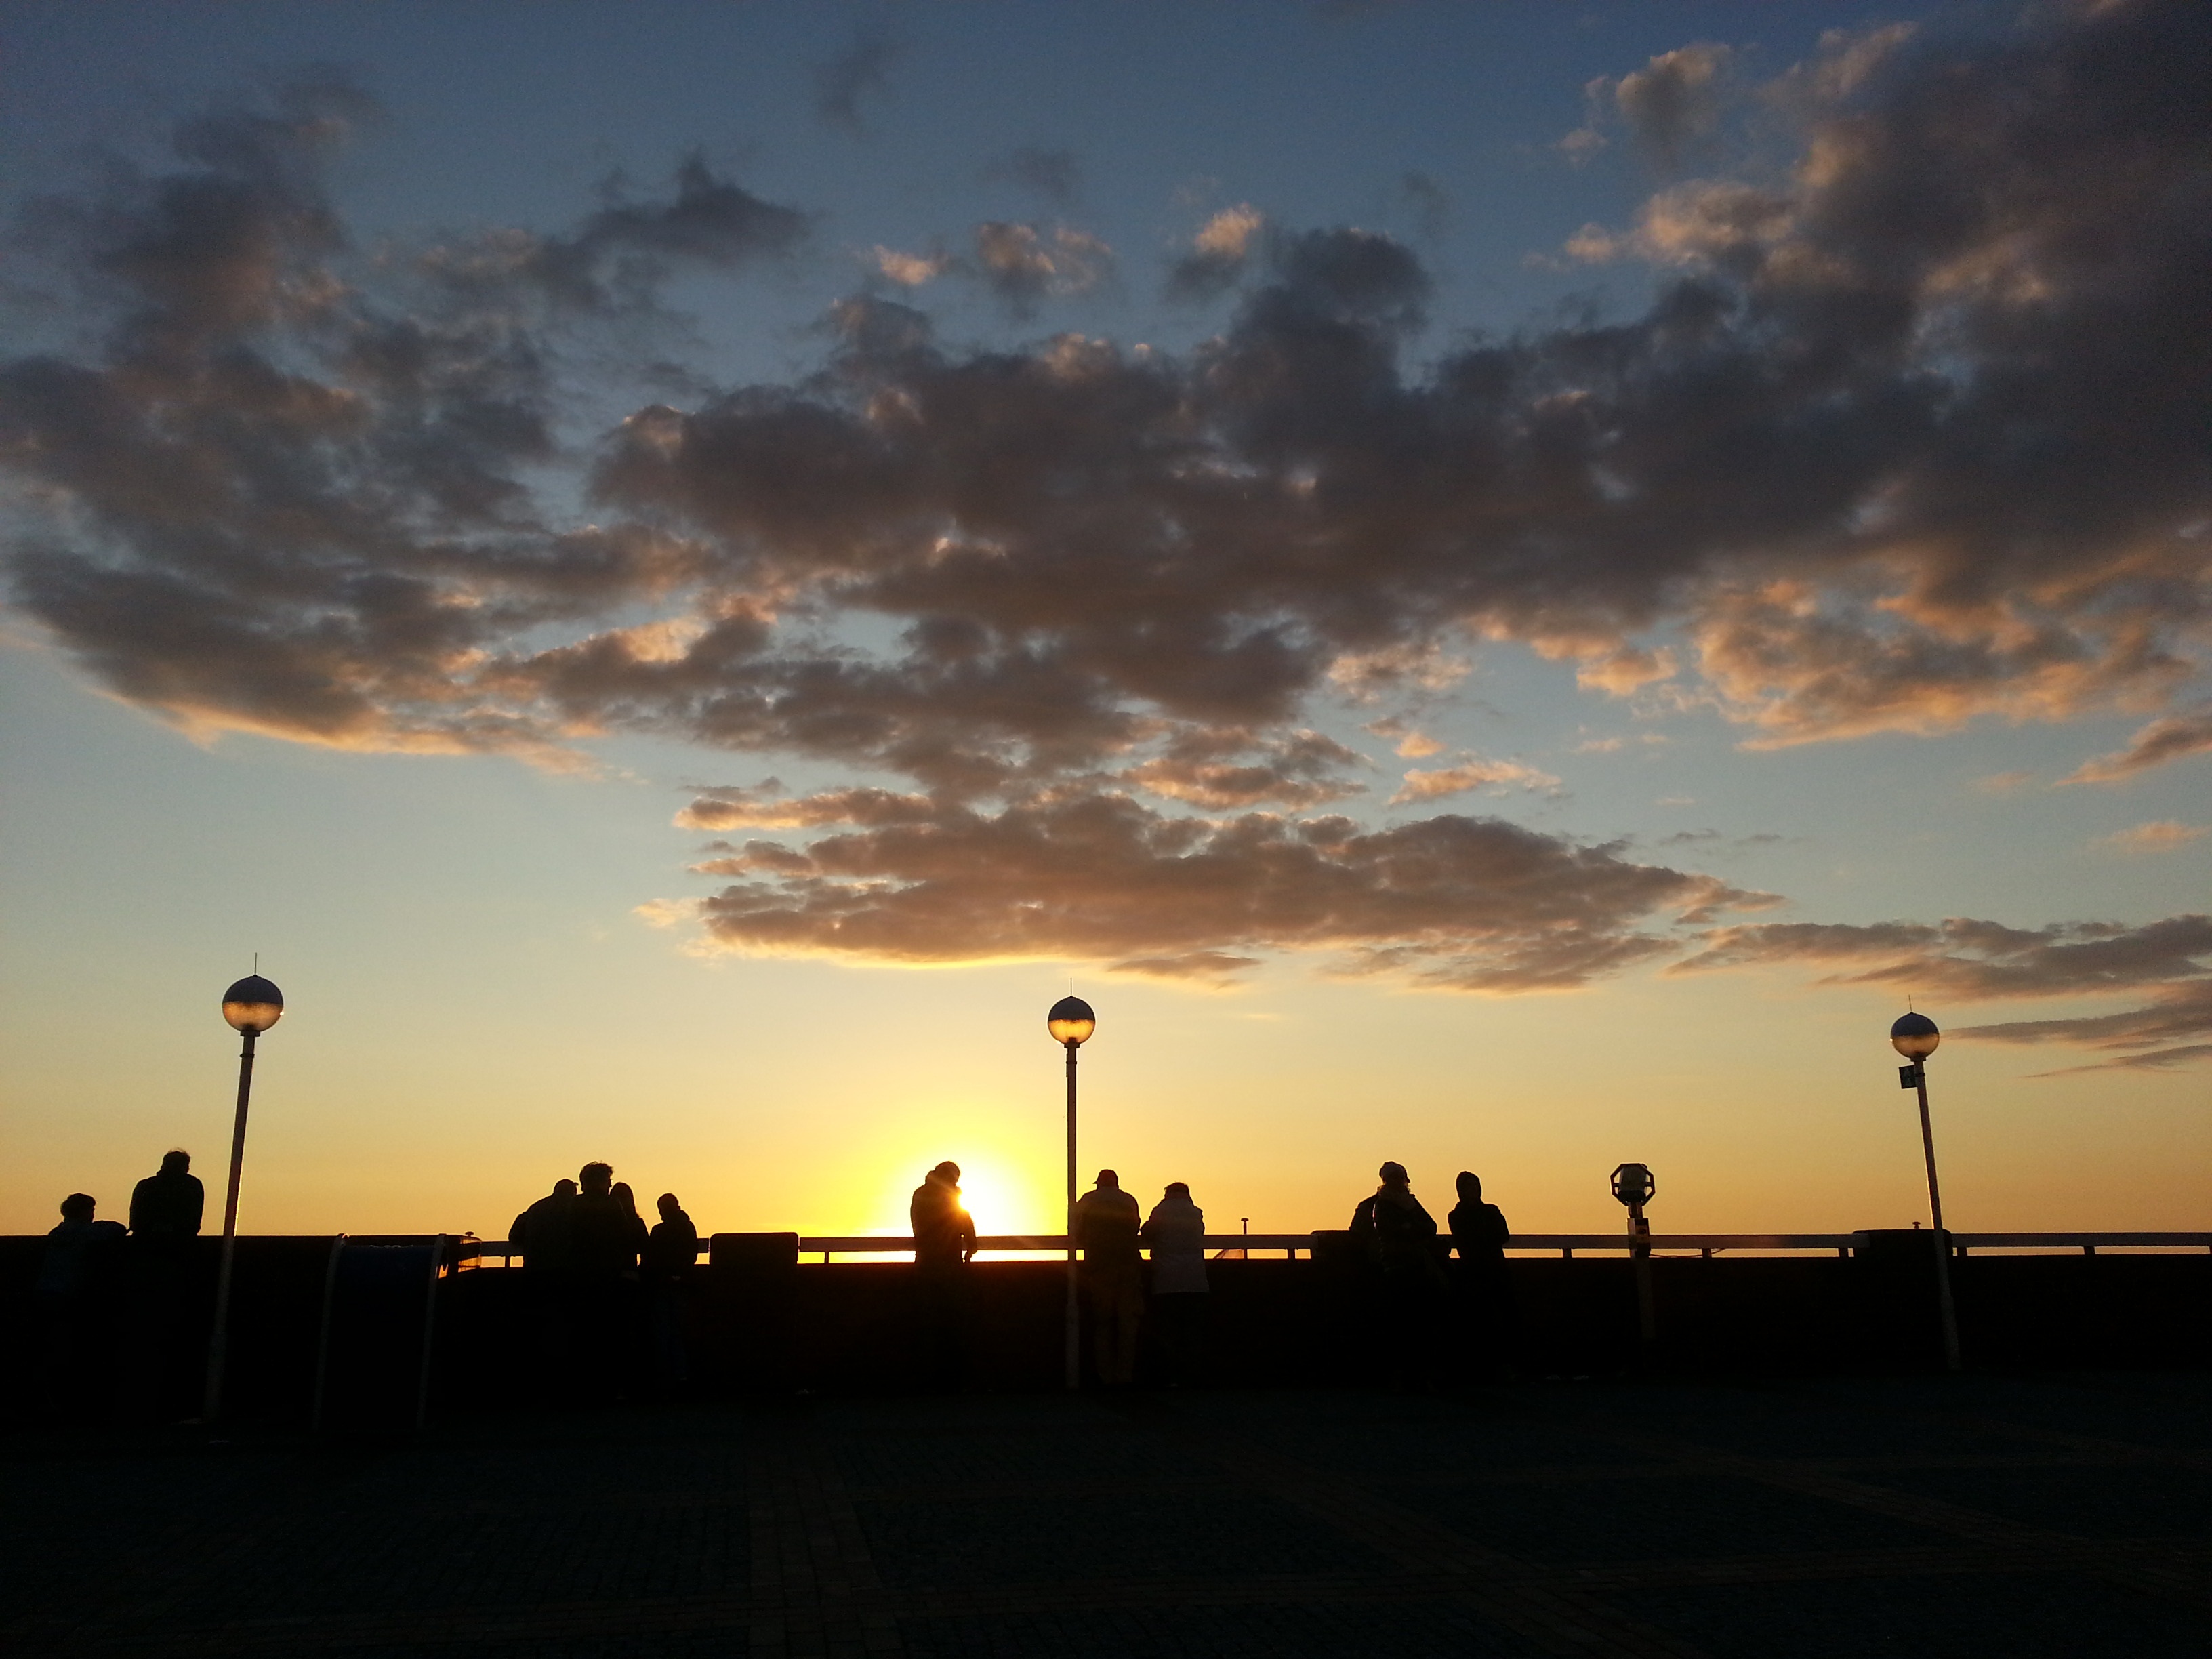
sea, horizon, cloud, sky, sun, sunrise, sunset, skyline, sunlight, morning, dawn, atmosphere, dark, dusk, evening, twilight, romantic, human, clouds, abendstimmung, afterglow, evening sky, sylt, westerland